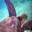
Label: turtle